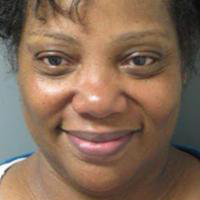
Age group: age 41-55